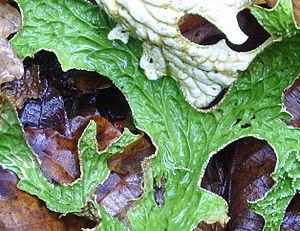
Lobaria pulmonaria, thalle humide, bois du Larincq (Monein, Pyrénées-Atlantiques, Béarn, France)
Lobaria pulmonaria est une espèce de lichens de la famille des Lobariacées.